Baccalauréat

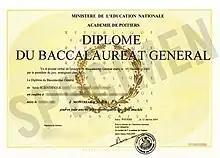
A diploma of ; it is issued by the "recteur d'académie" by delegation from the Minister of National Education.

The baccalauréat, often known in France colloquially as the bac, is a French national academic qualification that students can obtain at the completion of their secondary education (at the end of the "lycée") by meeting certain requirements. Though it has only existed in its present form as a school-leaving examination since Emperor Napoleon Bonaparte's implementation on 17 March 1808, its origins date back to the first medieval French universities. According to French law, the baccalaureate is the first academic degree, though it grants the completion of secondary education. Historically, the baccalaureate is administratively supervised by full professors at universities.